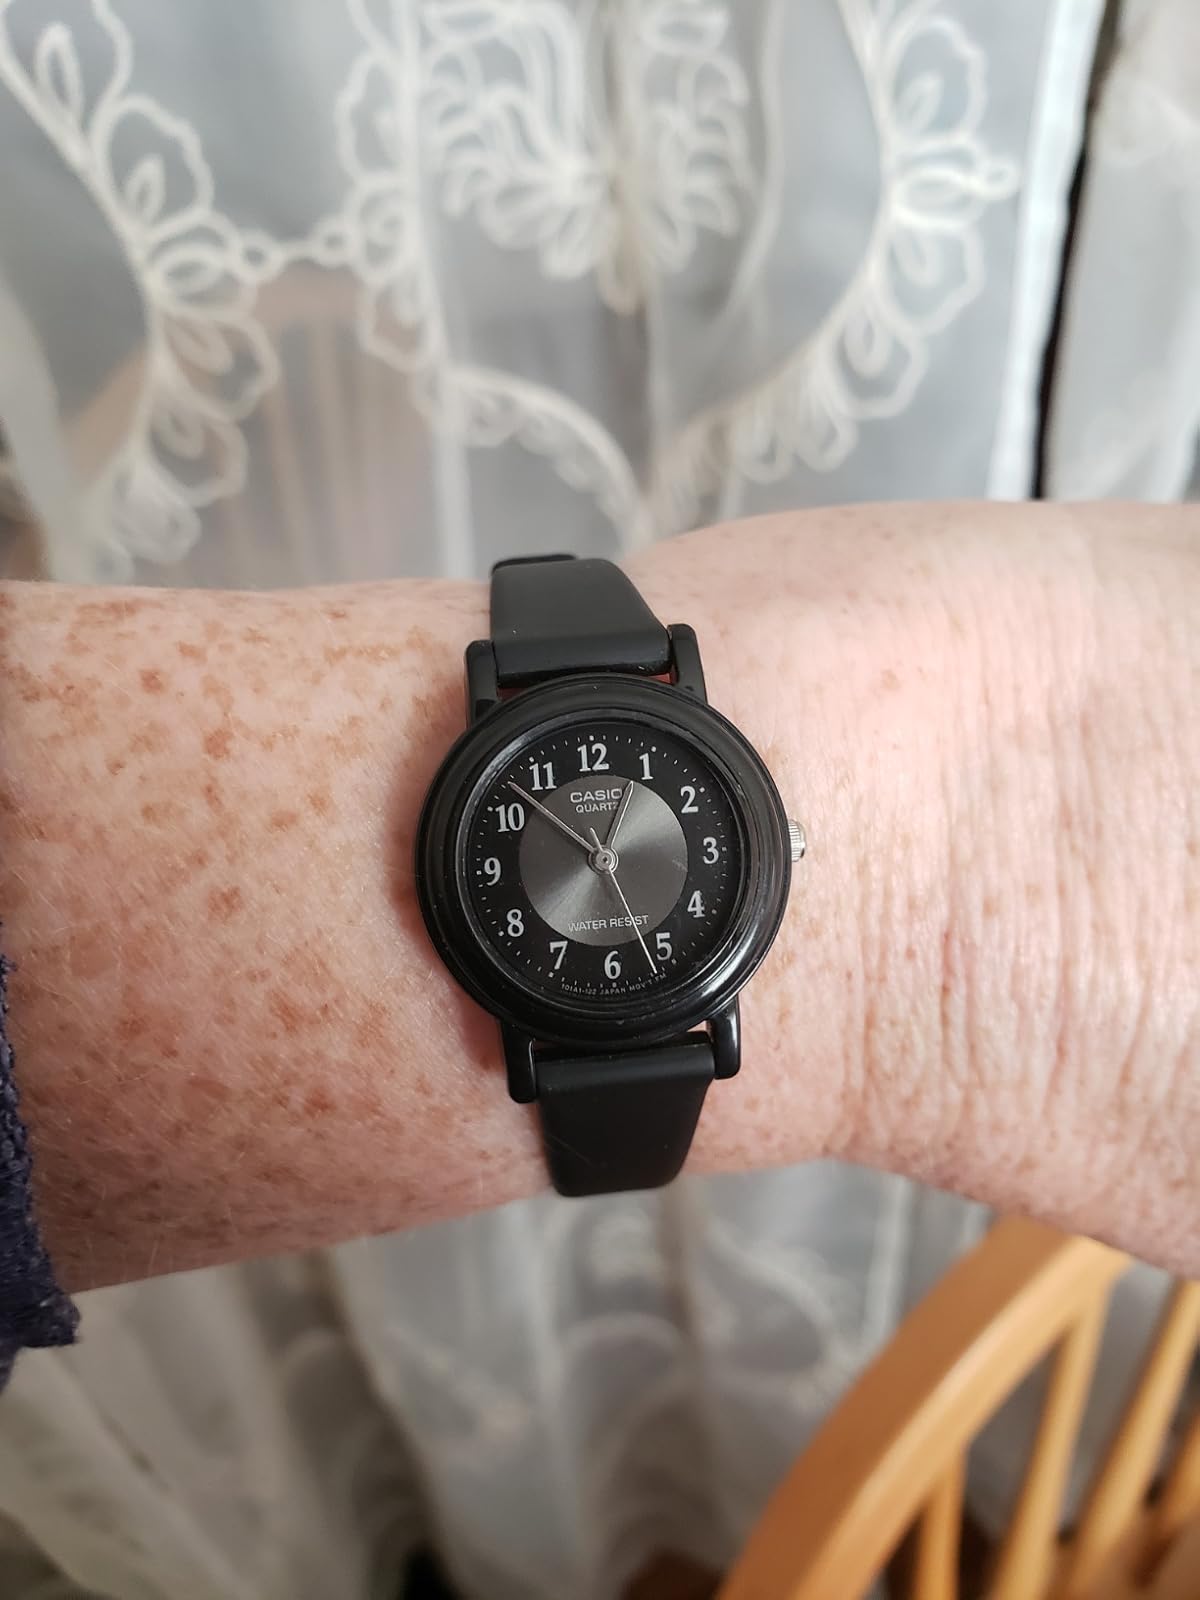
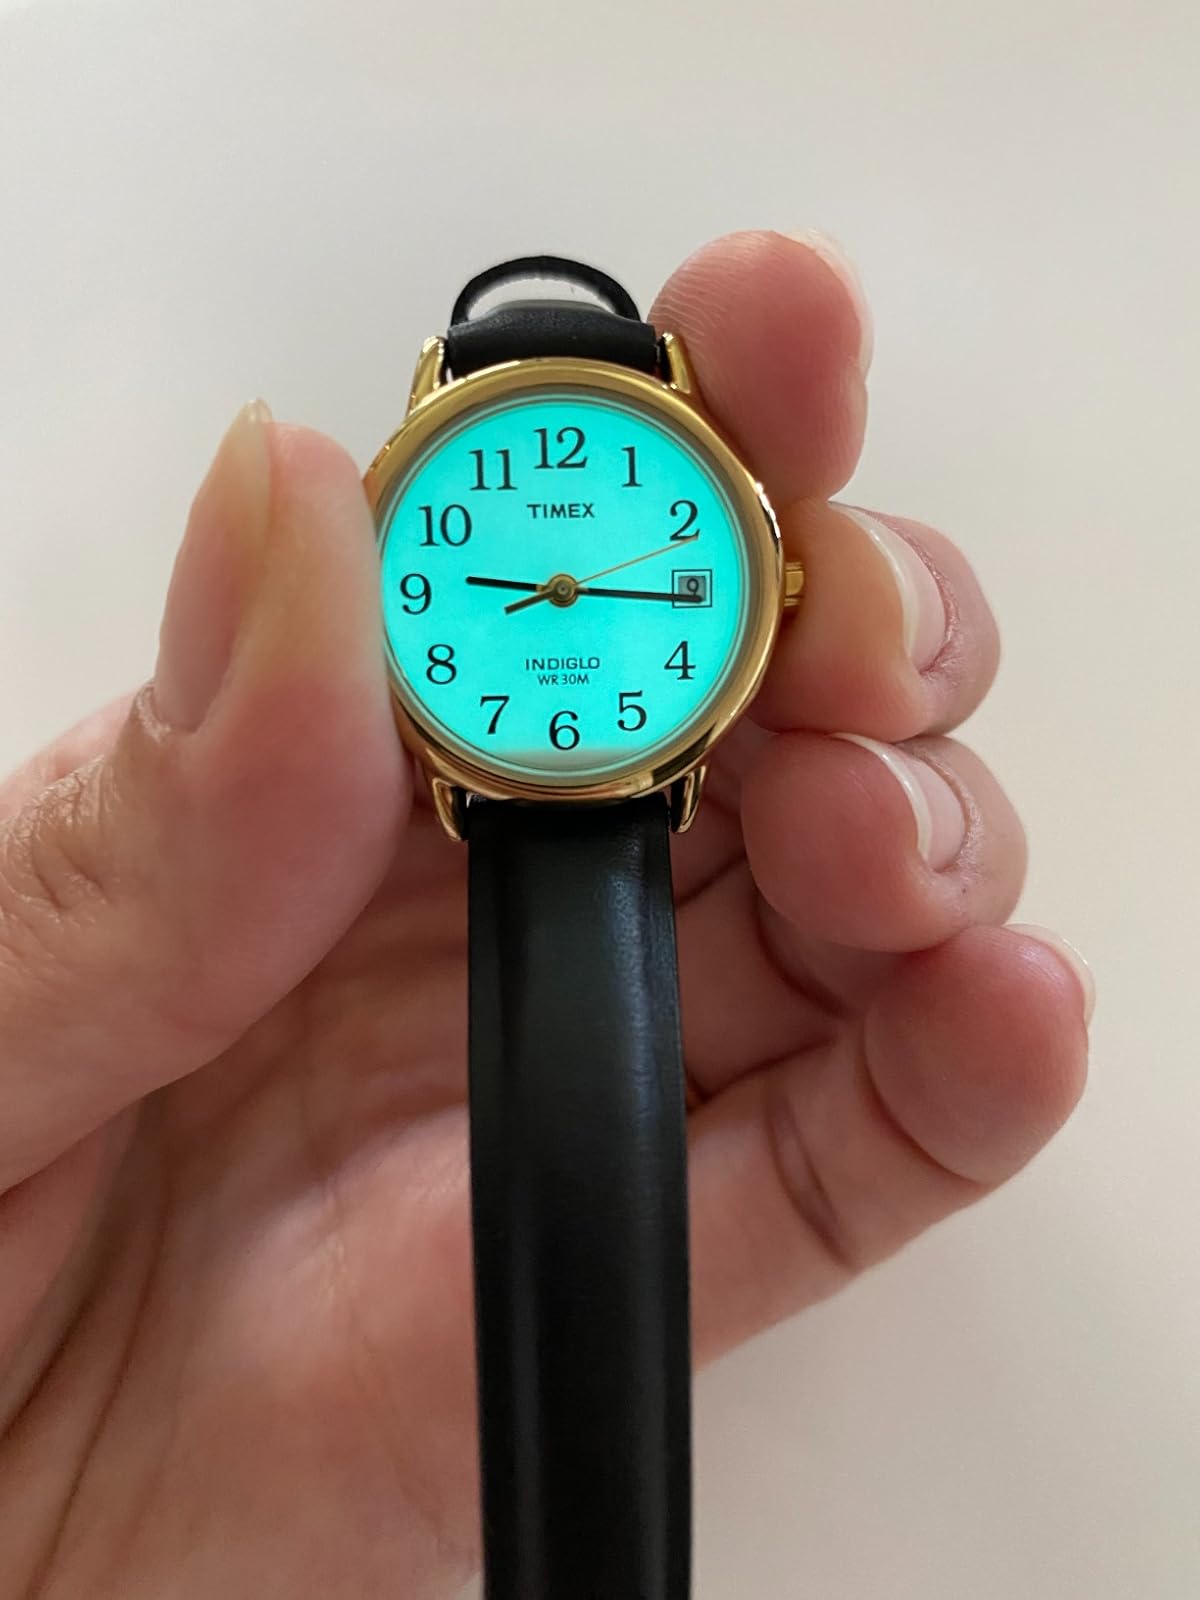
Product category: accessories_watch
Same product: no